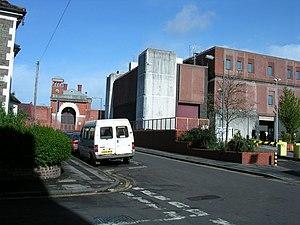
L’affaire Joanna Yeates commence le 17 décembre 2010 à Bristol en Angleterre, lorsque cette architecte-paysagiste disparaît après une soirée passée avec des collègues. À la suite d'un appel à l'aide médiatisé et d'une intense campagne de recherche policière, son corps est retrouvé le 25 décembre 2010 à Failand, un village dans le North Somerset. Une autopsie détermine que la femme a été étranglée.